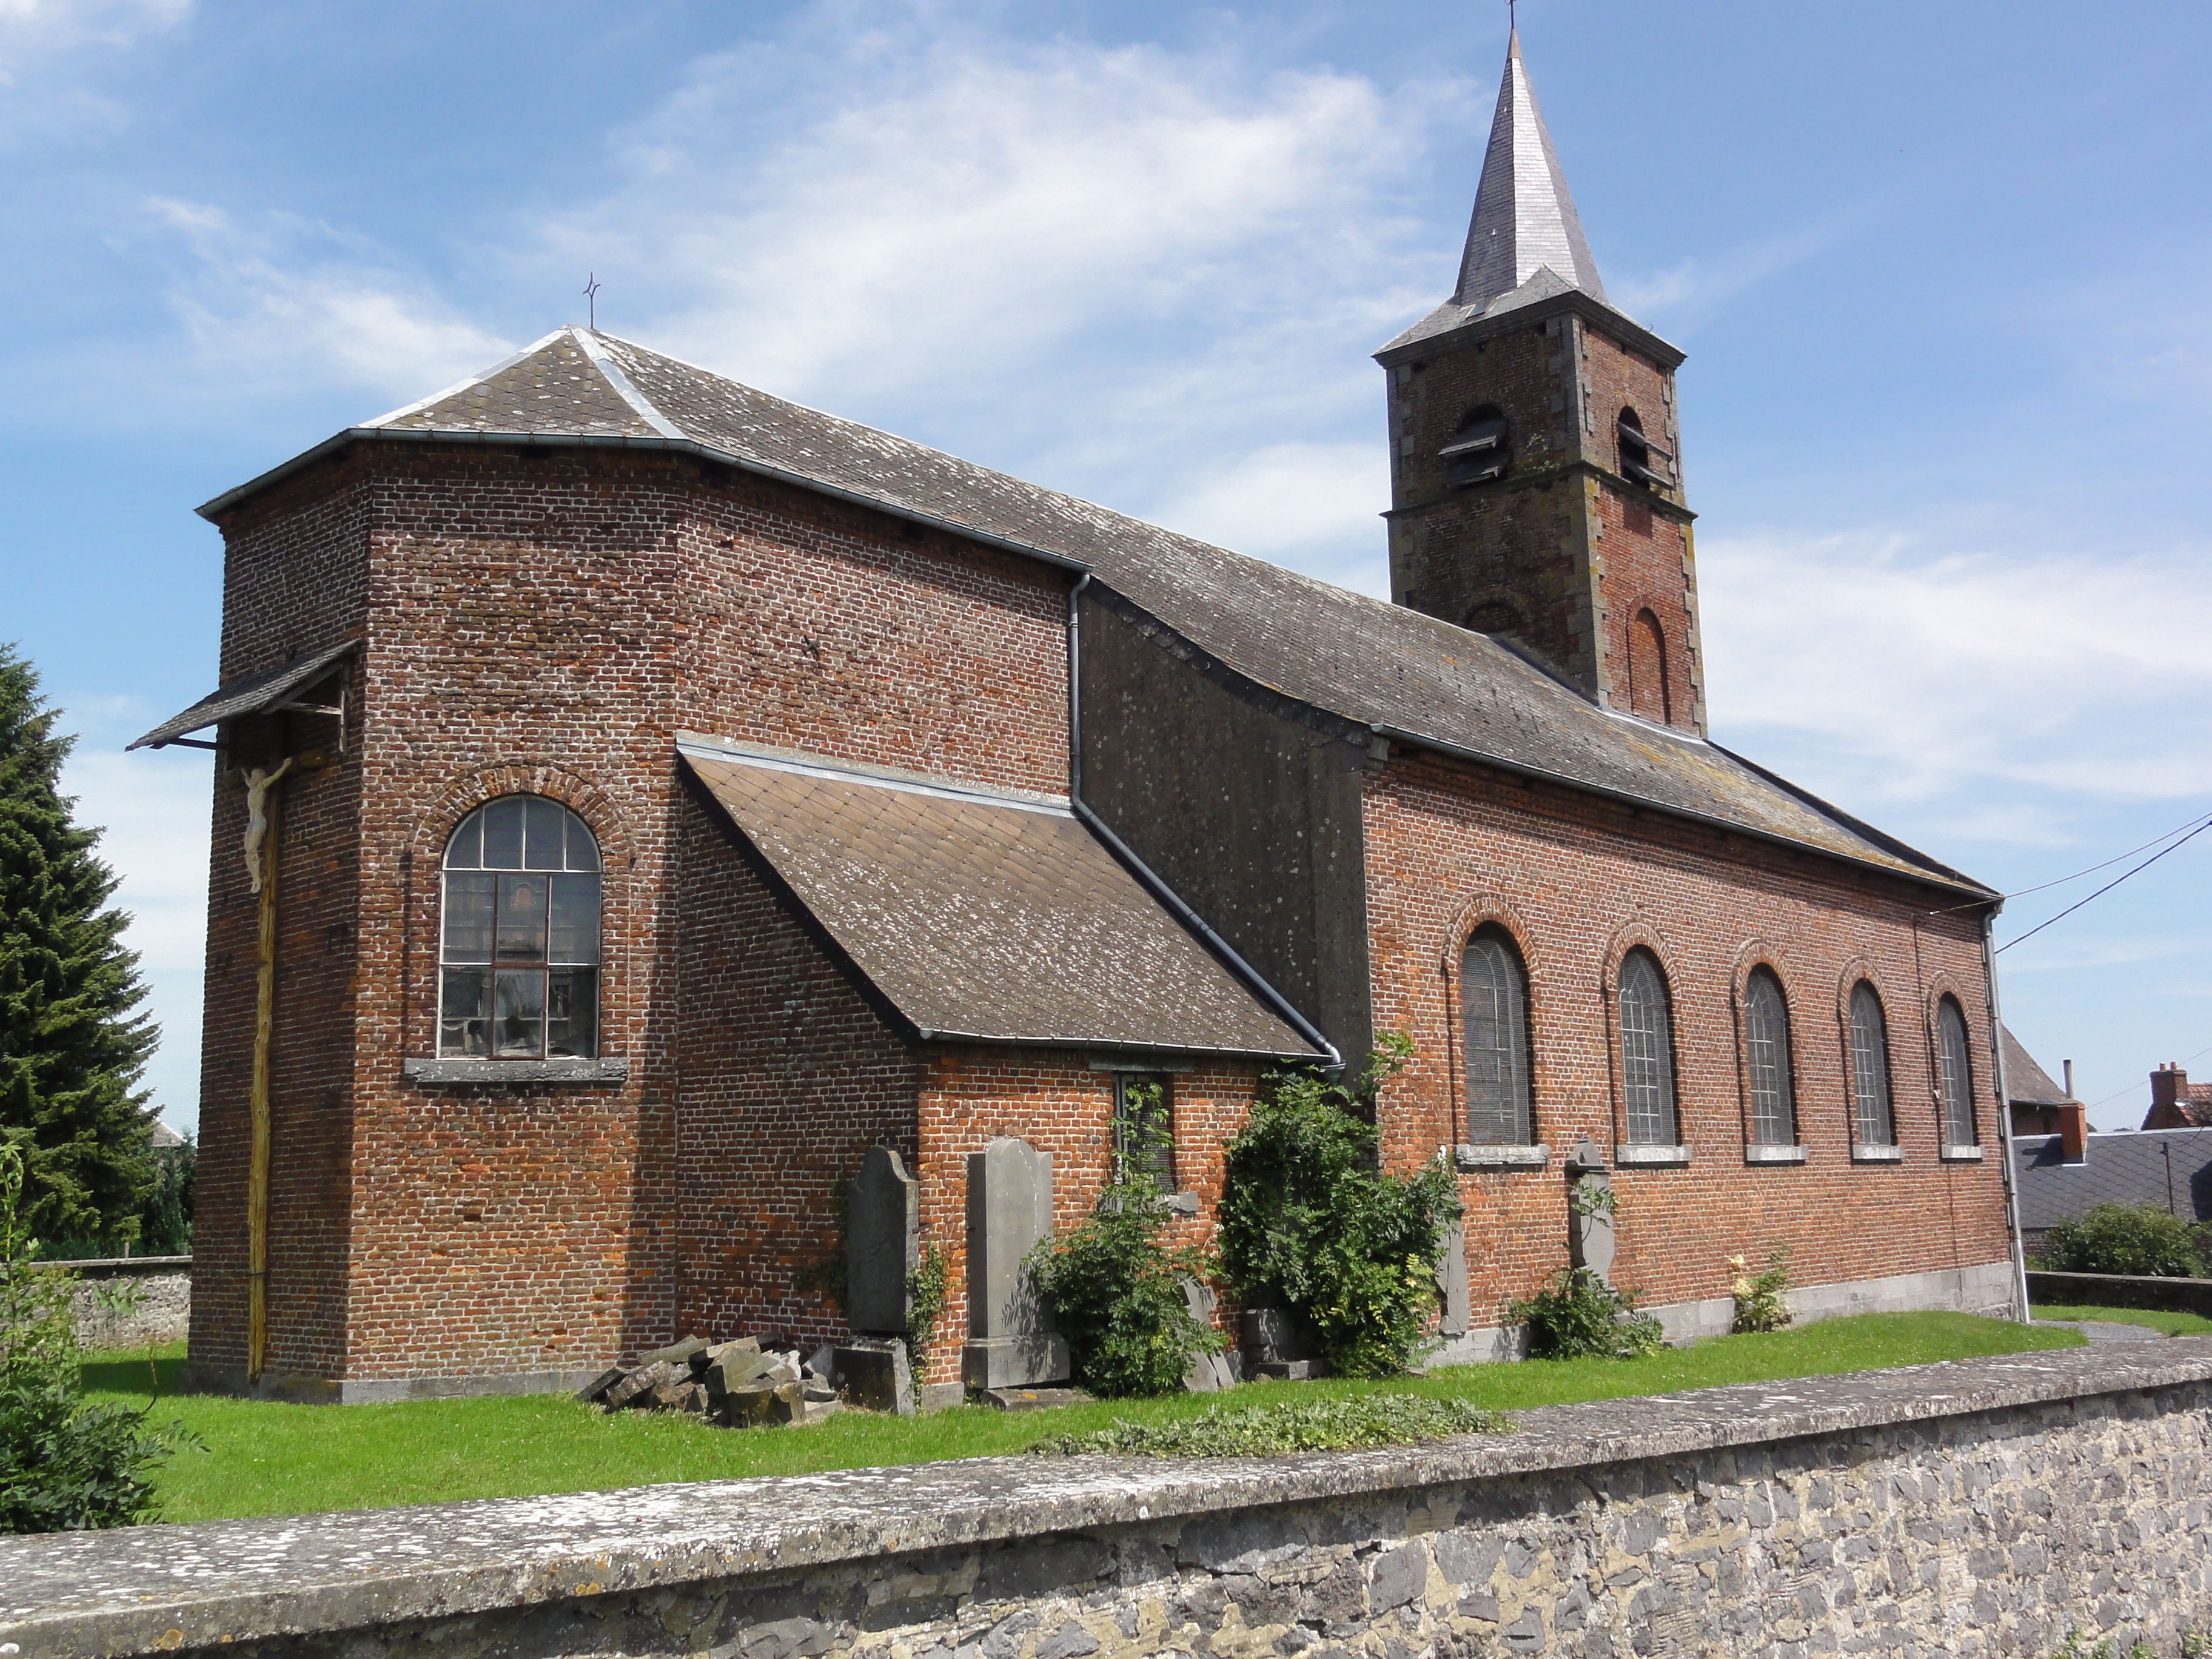
architecture, building, france, cottage, church, chapel, exterior, historic, place of worship, religious, monastery, synagogue, estate, almshouse, spanish missions in california, bettrechies